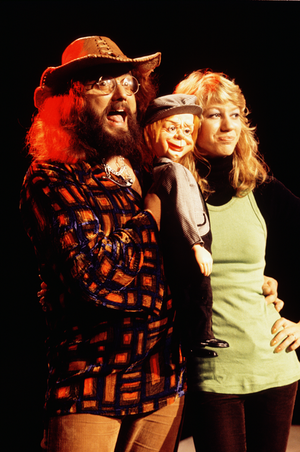
Mouth & MacNeal est un duo néerlandais composé de Willem Duyn, également connu sous le nom de scène « Big Mouth », et Maggie MacNeal. Le duo s'est formé en 1971 avant de se séparer en 1974.